Emancipation (2022 film)

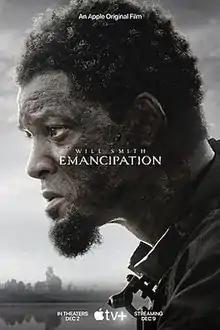
Official release poster

Emancipation is a 2022 American historical action thriller film directed by Antoine Fuqua, written by William N. Collage, and co-produced by Will Smith, who stars as a runaway slave headed for Baton Rouge, Louisiana in the 1860s, after President Abraham Lincoln issued the Emancipation Proclamation to end slavery in secessionist Confederate states, surviving the swamps while being chased by slave catchers and their dogs. Ben Foster stars as a ruthless slave hunter and Charmaine Bingwa as an enslaved wife and mother.